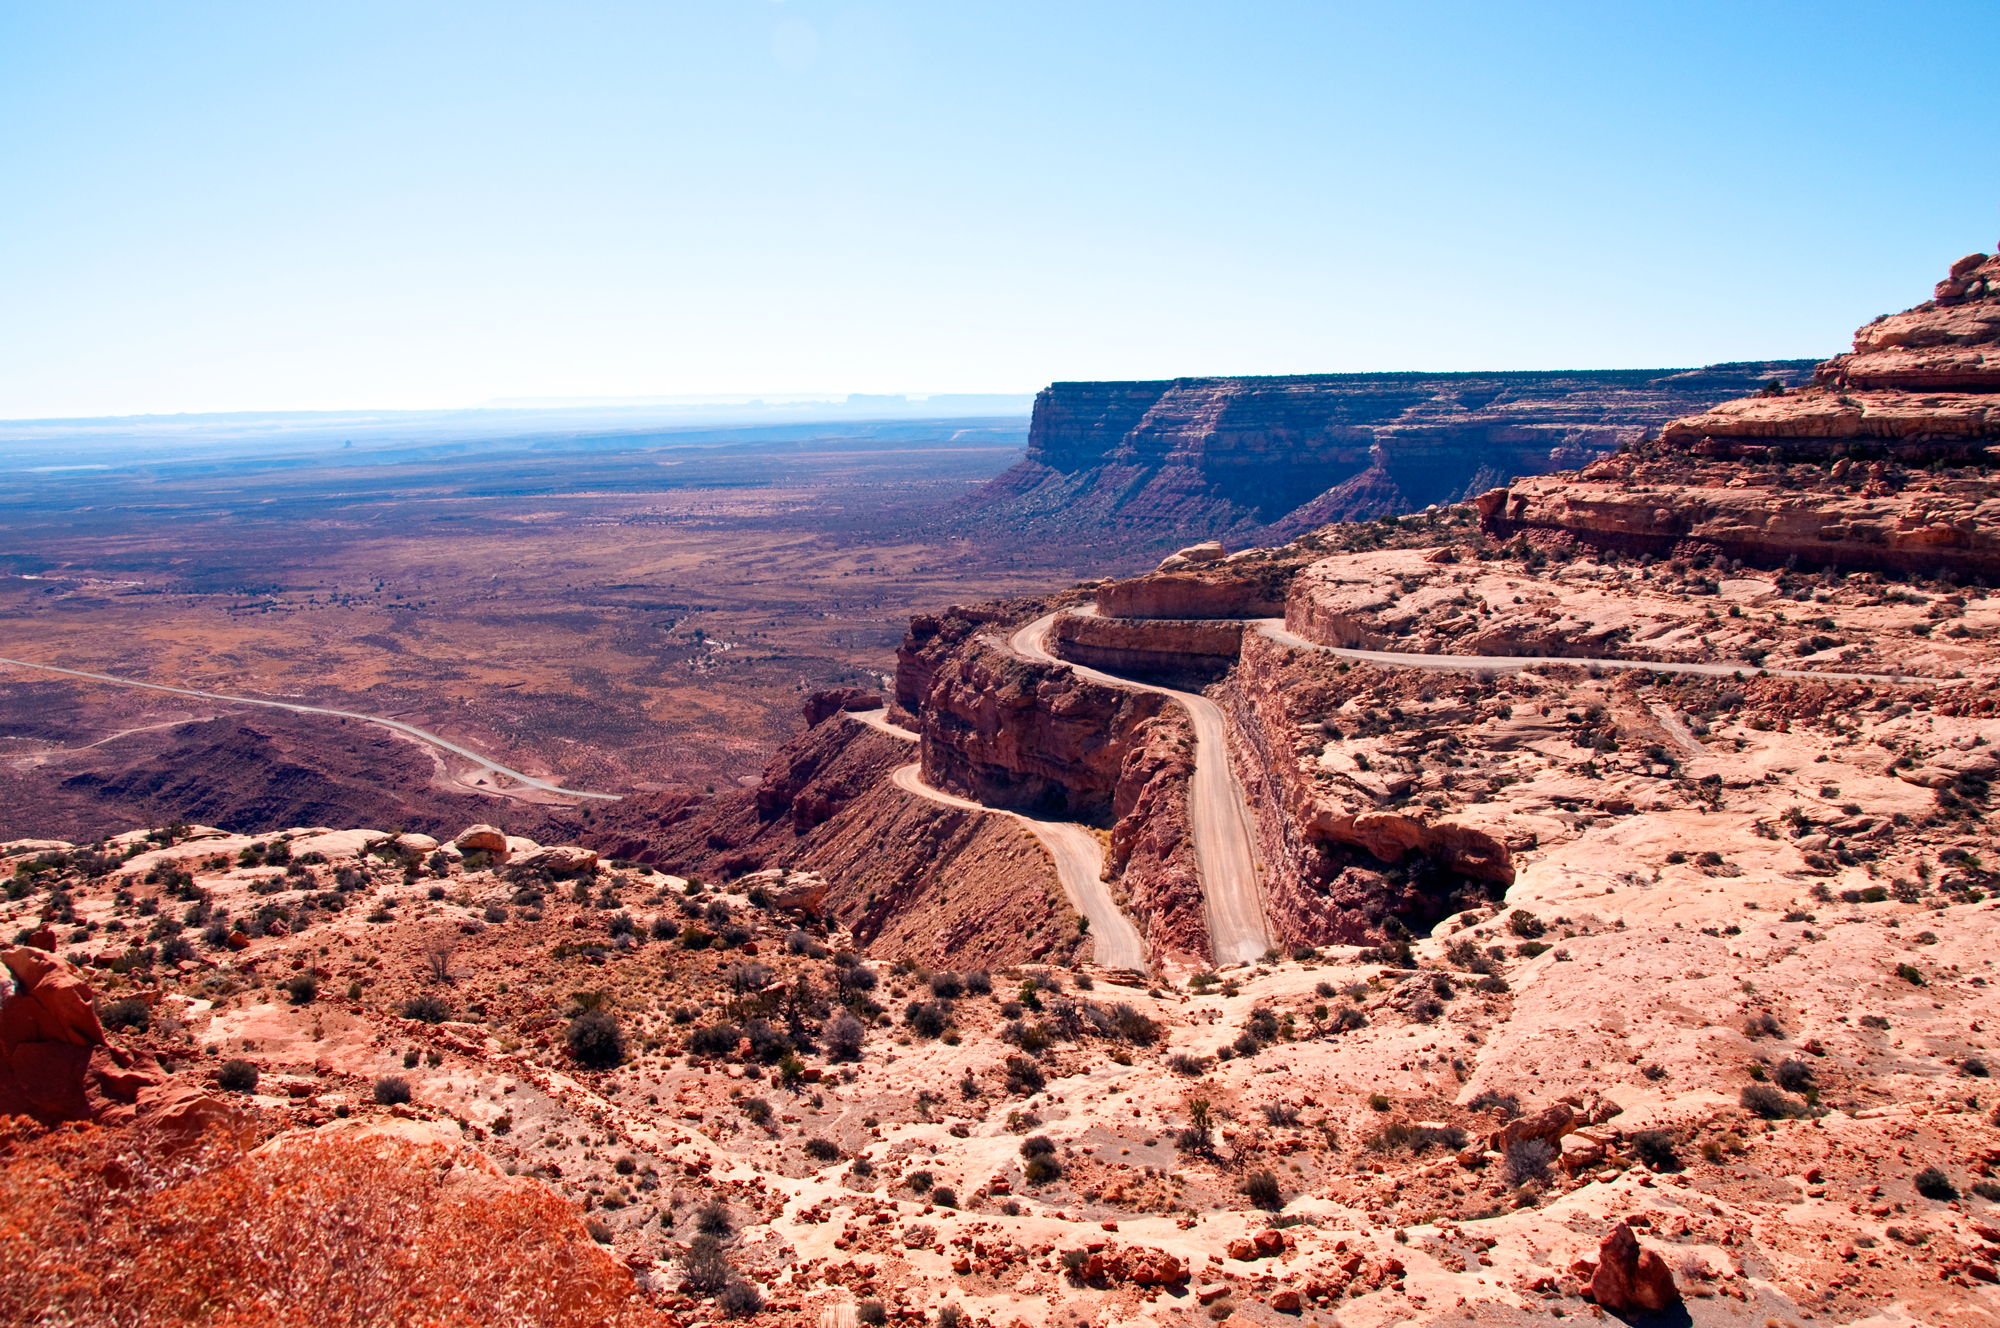
landscape, rock, wilderness, mountain, desert, valley, formation, arch, canyon, national park, geology, badlands, plateau, wadi, butte, mokidugway, landform, natural environment, geographical feature